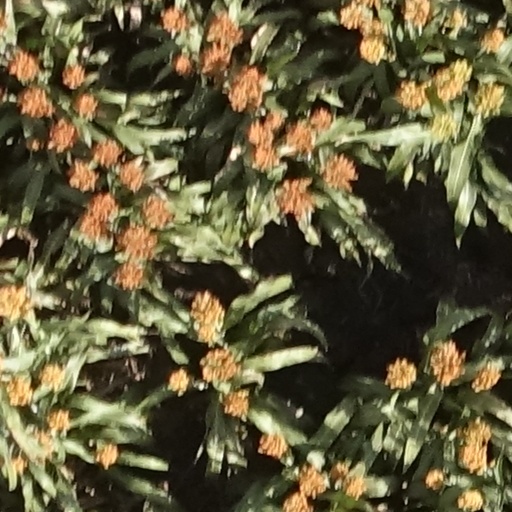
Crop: sorghum